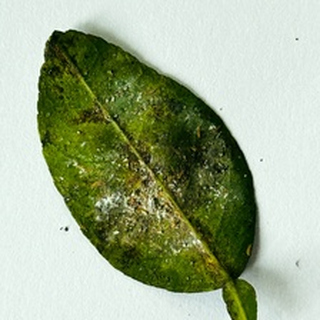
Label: lemon_bacterial_blight